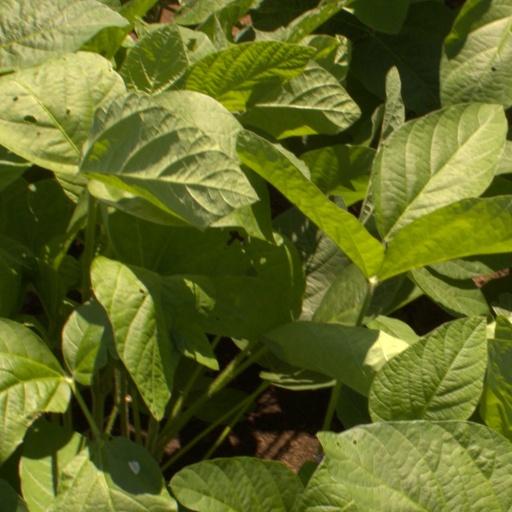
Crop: soybean